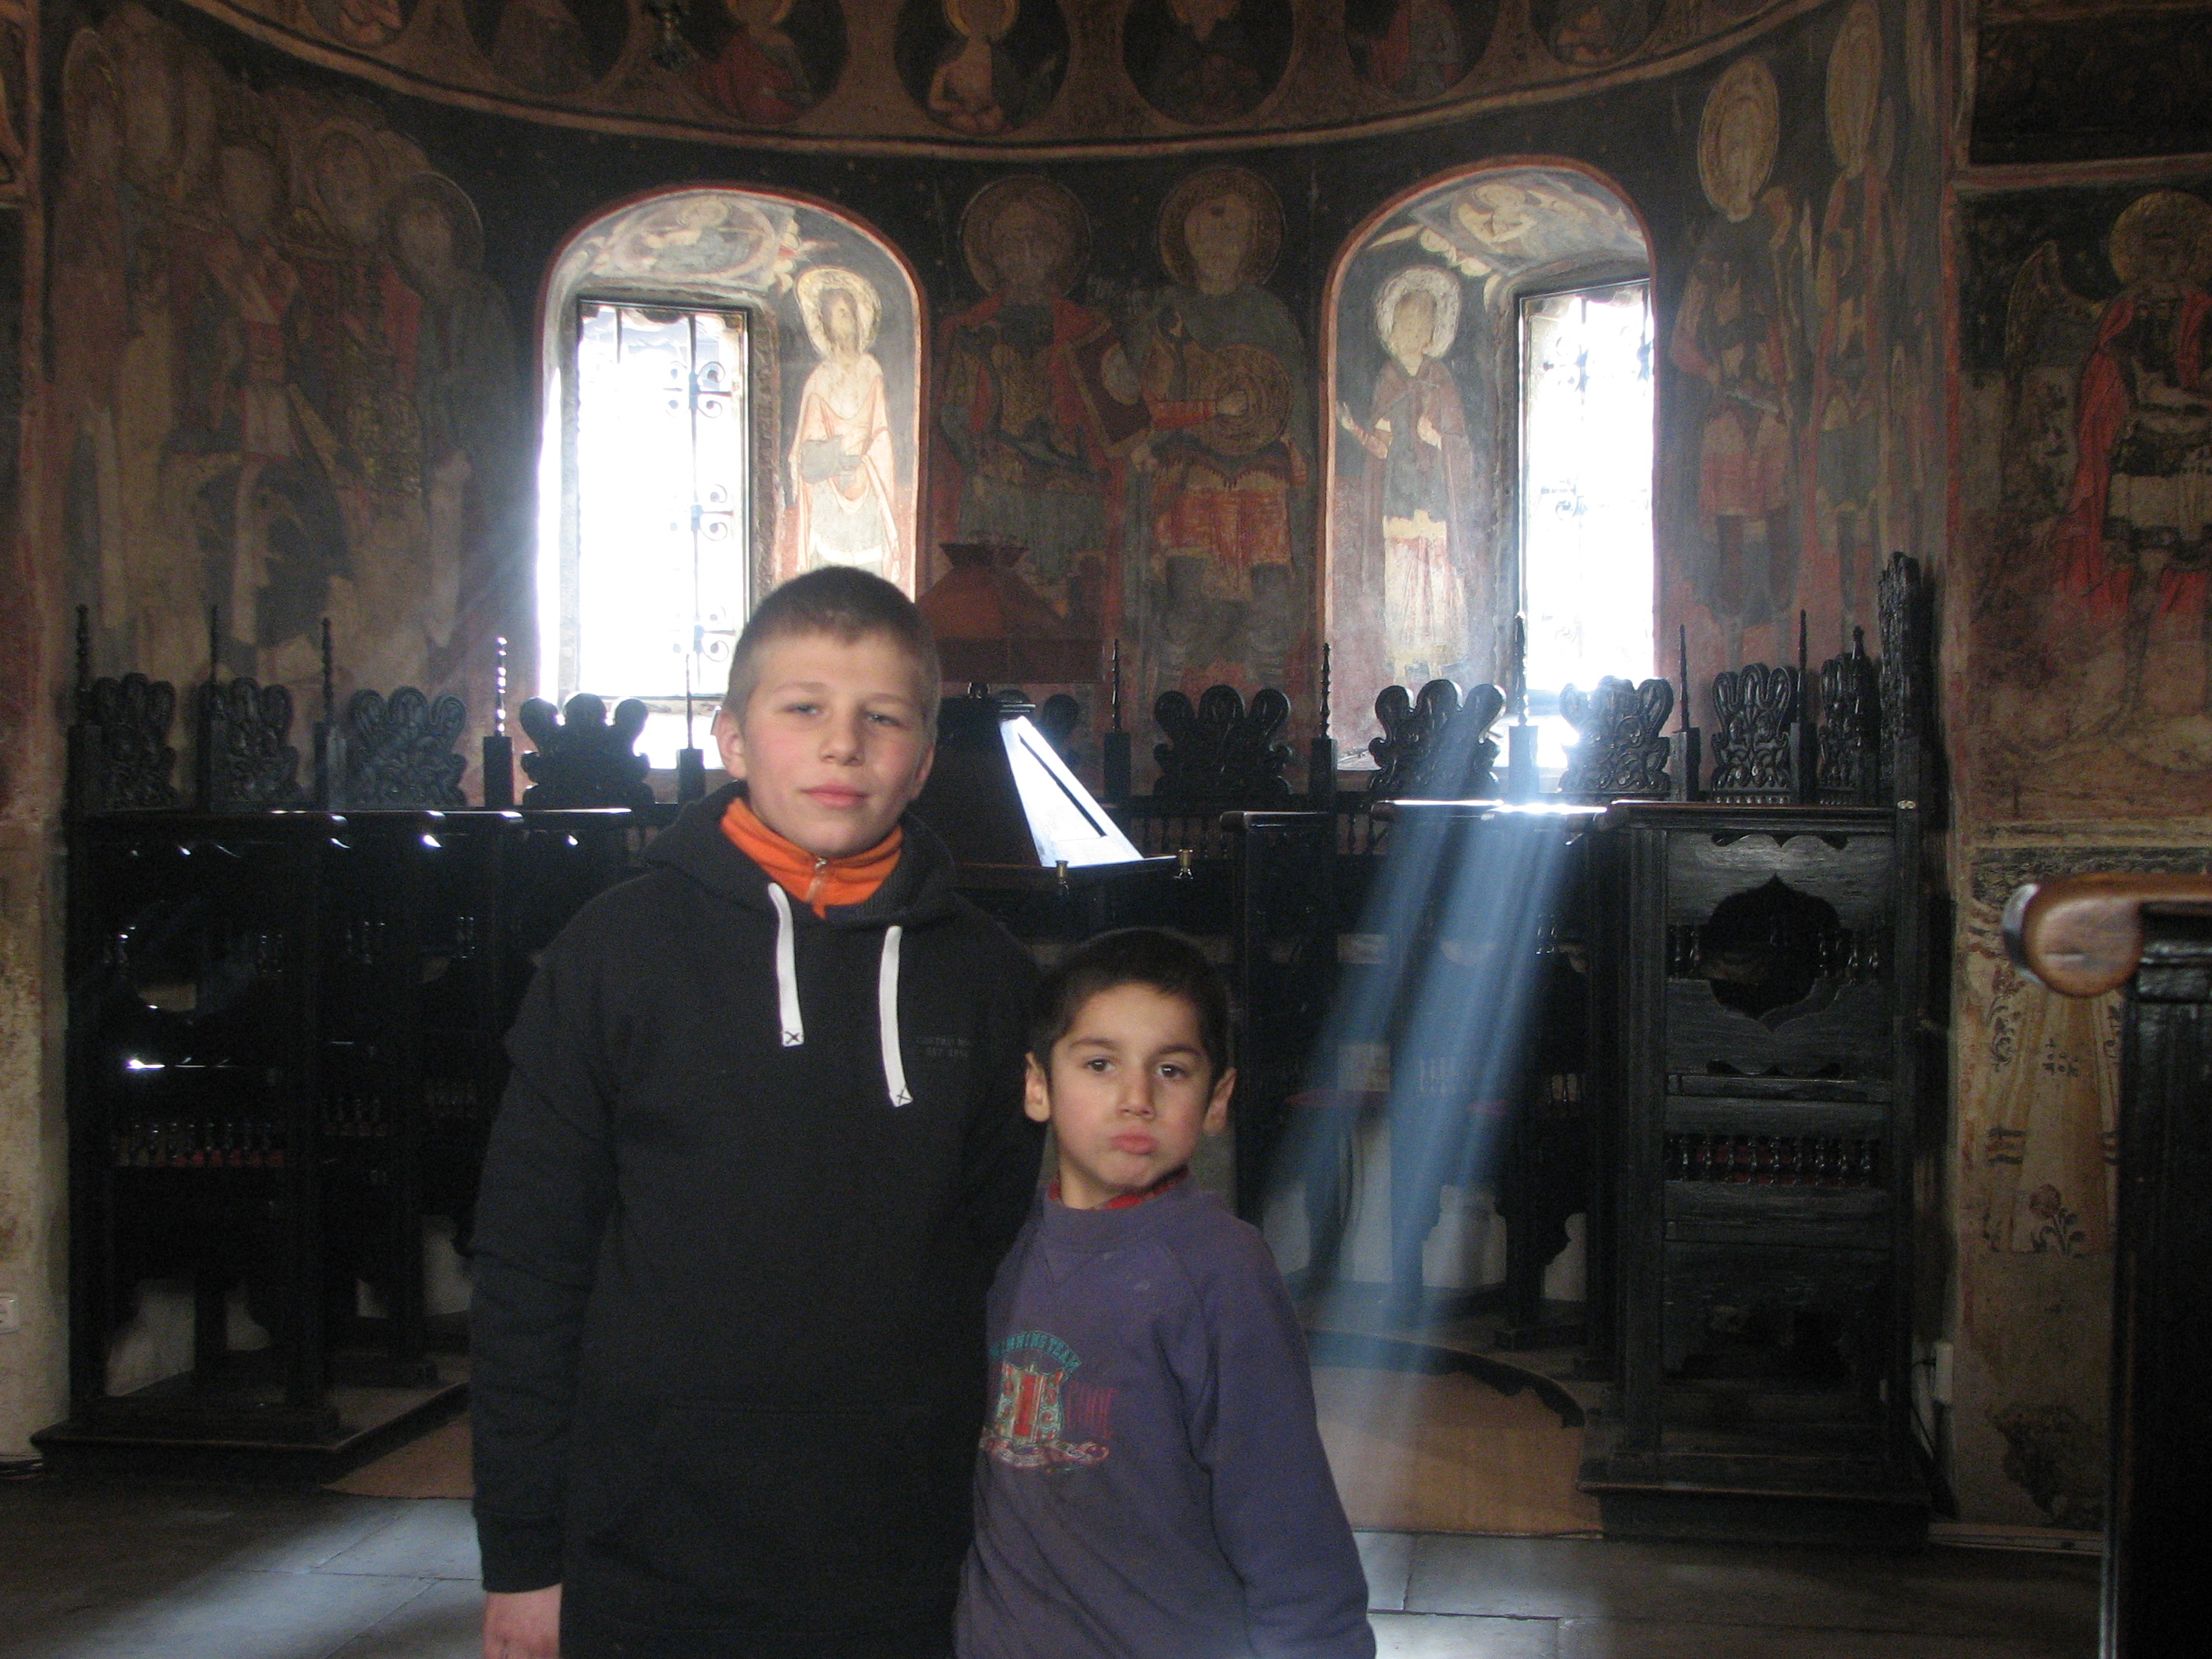
person, light, architecture, people, building, europe, religion, church, christian, religious, temple, monastery, churches, photograph, christianity, romana, orthodox, eastern, romania, bucharest, convent, bor, biserica, arhitectura, orthodoxy, lumina, romanian, ortodoxa, manastirea, manastire, ortodoxia, ortodoxie, ecclesiastical, bisericeasc, cladire, edificiu, bucuresti, stavropoleos, cre tinism, cre tin